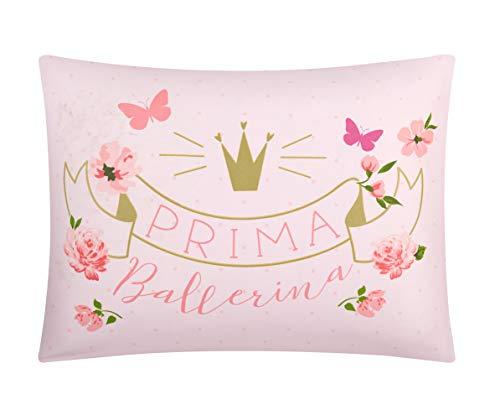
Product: Heritage Kids Prima Ballerina All Season Machine Washable Alternative Pink Ultra Soft Lightweight Microfiber Comforter Set, Full
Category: Home & Kitchen | Bedding | Kids' Bedding | Comforters & Sets | Comforter Sets
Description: Set includes reversible comforter and coordinating shams.
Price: $47.60
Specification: ProductDimensions:76x86x0.5inches|ItemWeight:5pounds|ShippingWeight:5pounds(Viewshippingratesandpolicies)|Manufacturer:IdeaNuova|ASIN:B07QC45C74|Itemmodelnumber:DK687847